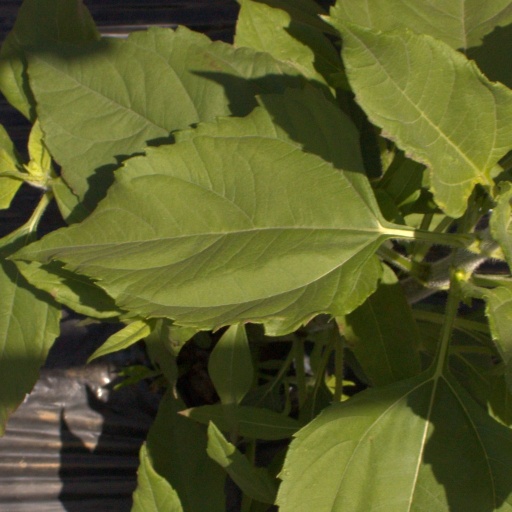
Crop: Jerusalem artichoke